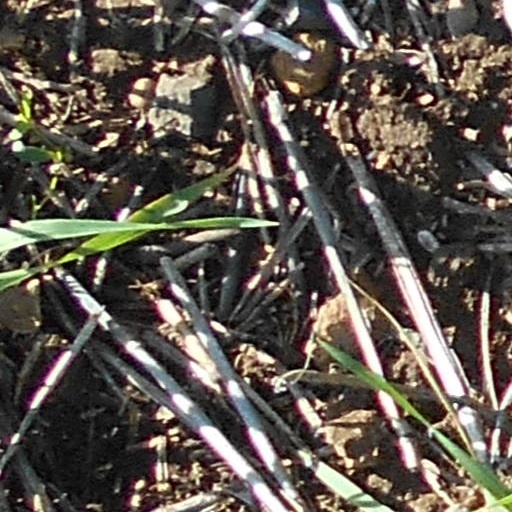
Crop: wheat